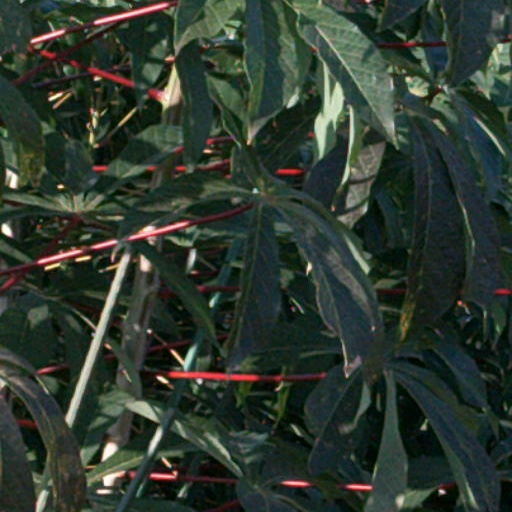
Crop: cassava